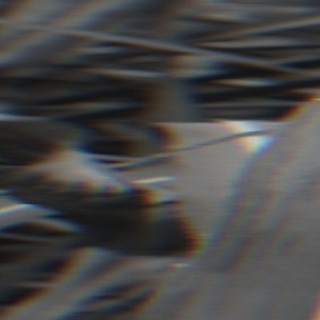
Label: sugarcane_bacterial_blight